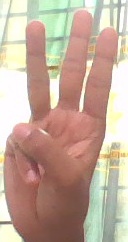
ASL sign: W